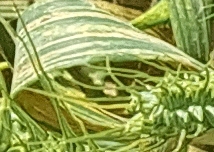
Label: Wheat___Yellow_Rust